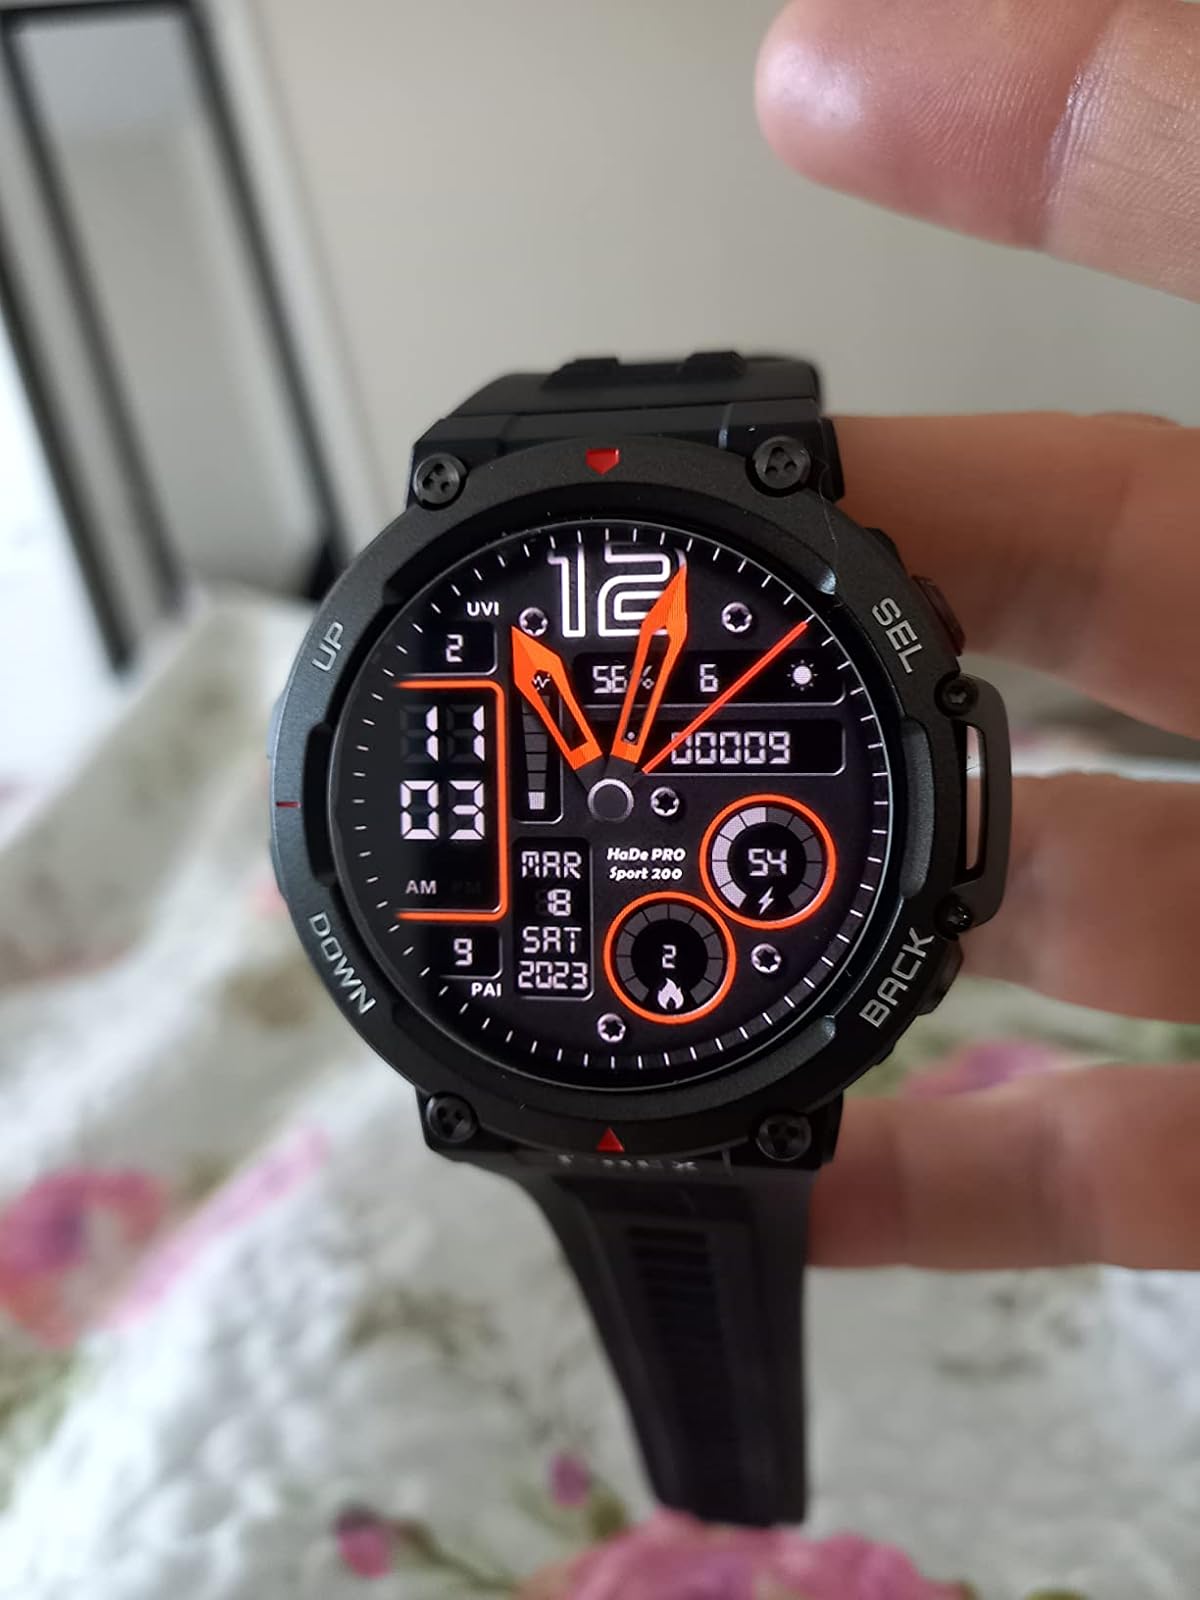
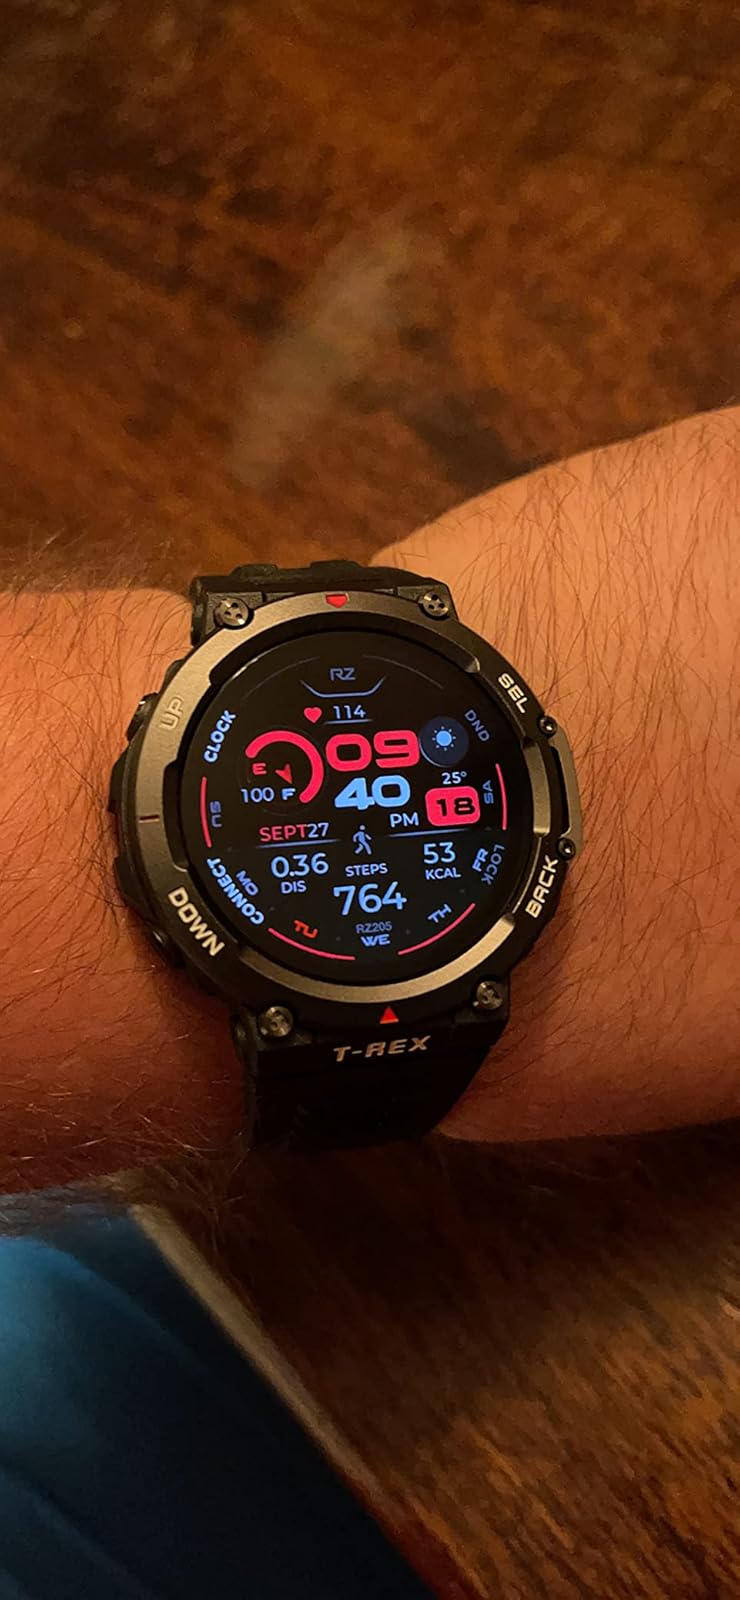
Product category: smartwatch
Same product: yes